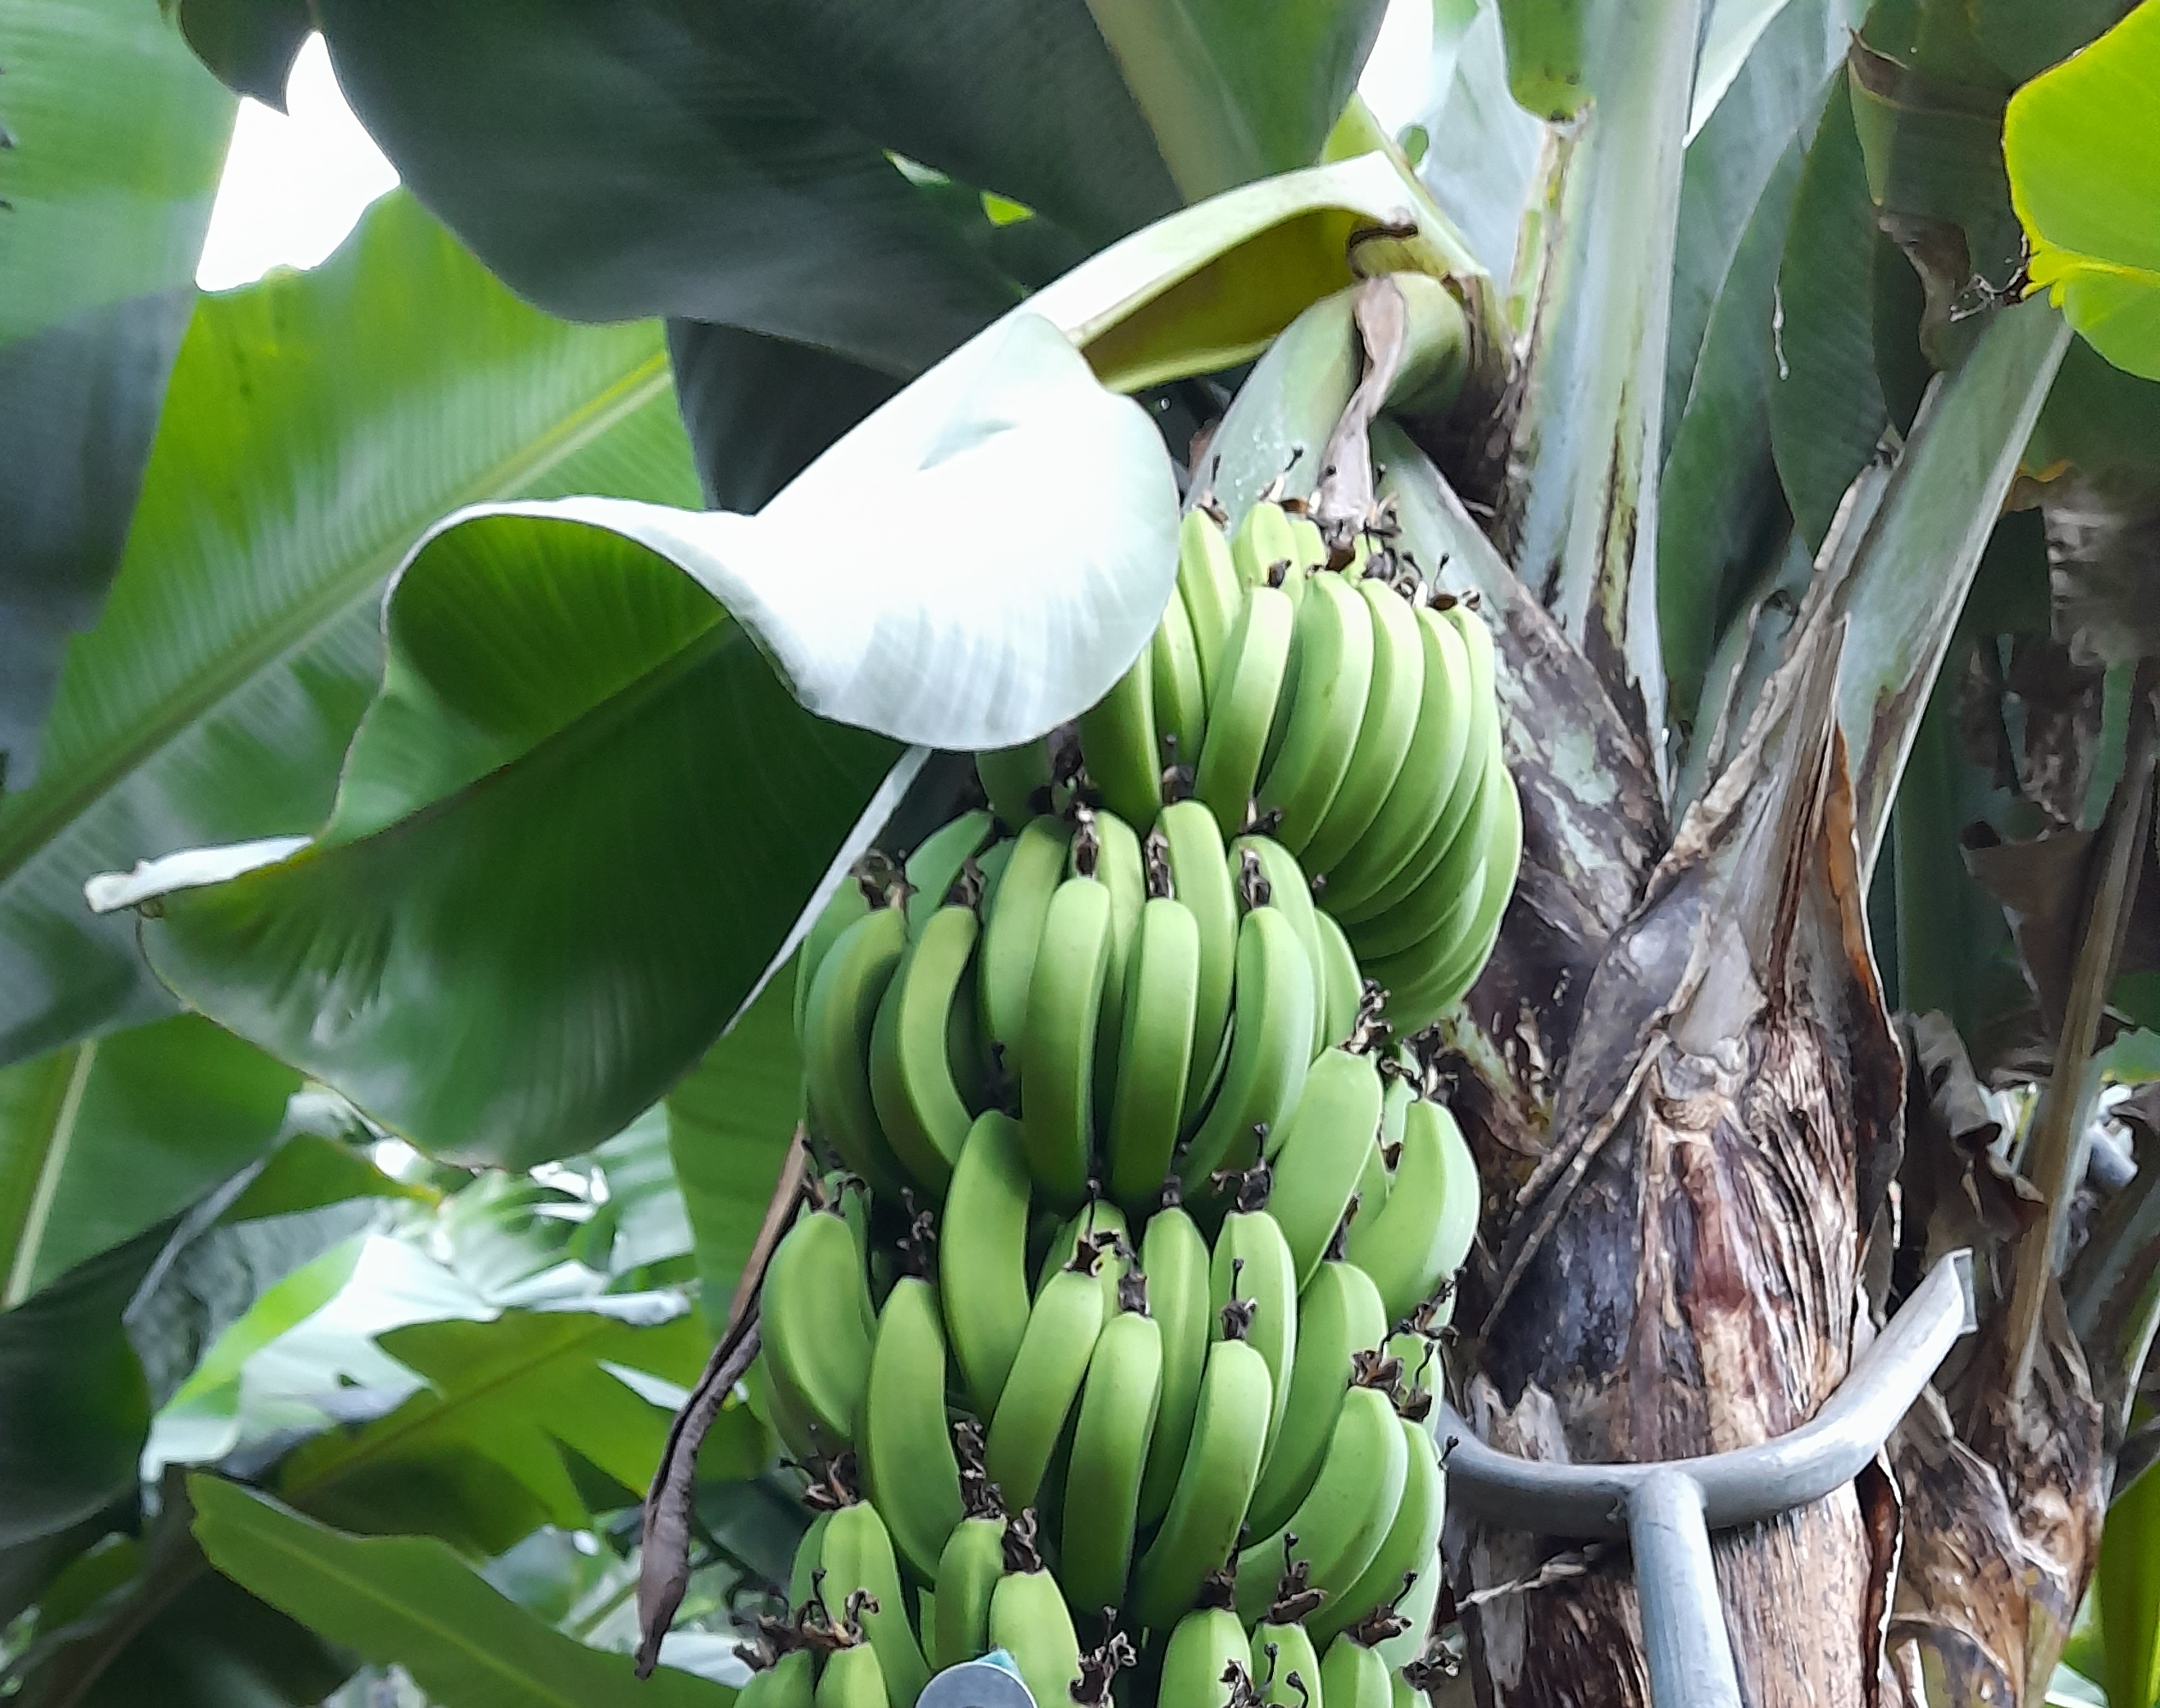
Label: Keep